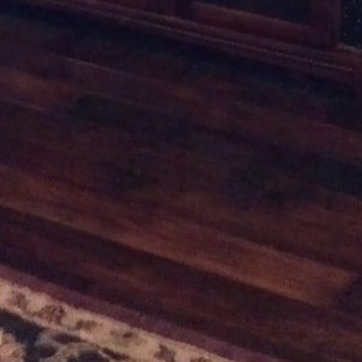
Material: wood